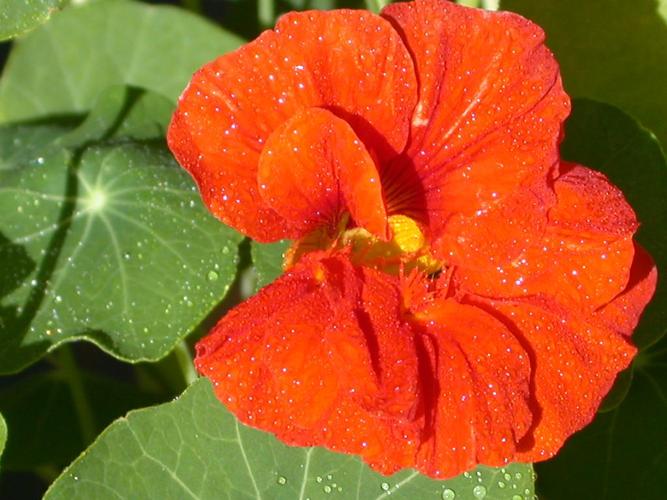
Label: watercress